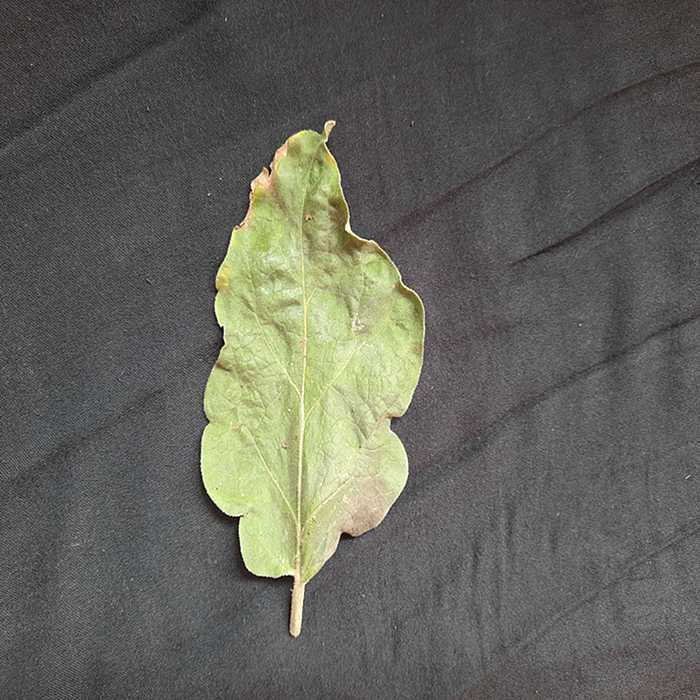
Plant: Eggplant
Label: Eggplant begomovirus